Lad, A Dog (film)

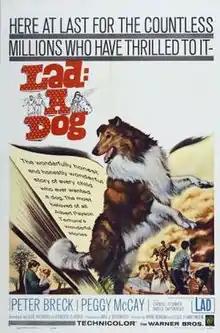
Original theatrical poster

Lad: A Dog is a 1962 American drama film based on the 1919 novel of the same name written by Albert Payson Terhune. Starring Peter Breck, Peggy McCay, Carroll O'Connor, and Angela Cartwright, the film blends several of the short stories featured in the novel, with the heroic Lad winning a rigged dog show, saving a handicapped girl from a snake, and capturing a poacher who killed his pups and injured one of his owners. Warner Bros. purchased the film rights for the novel from Vanguard Productions, and acquired the film rights for the other two Lad novels from the late Terhune's wife.